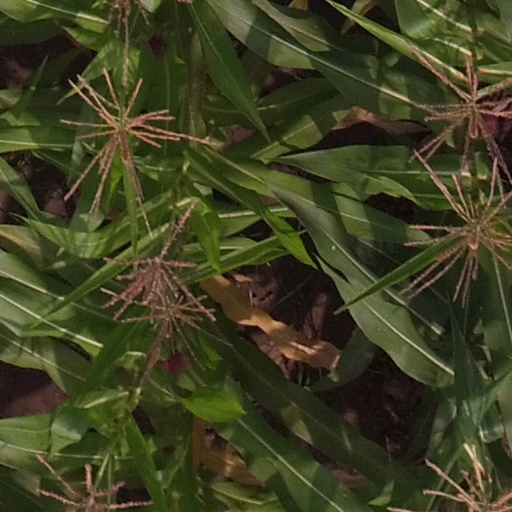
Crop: maize; corn